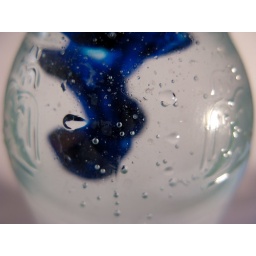
Blue dyed water in bottle falling in.